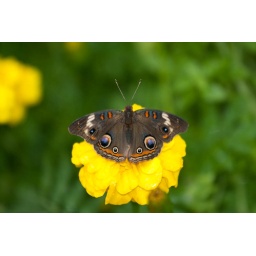
fragile butterflies against backdrops of colorful flowers. Filename: USA-OH-2009-0749